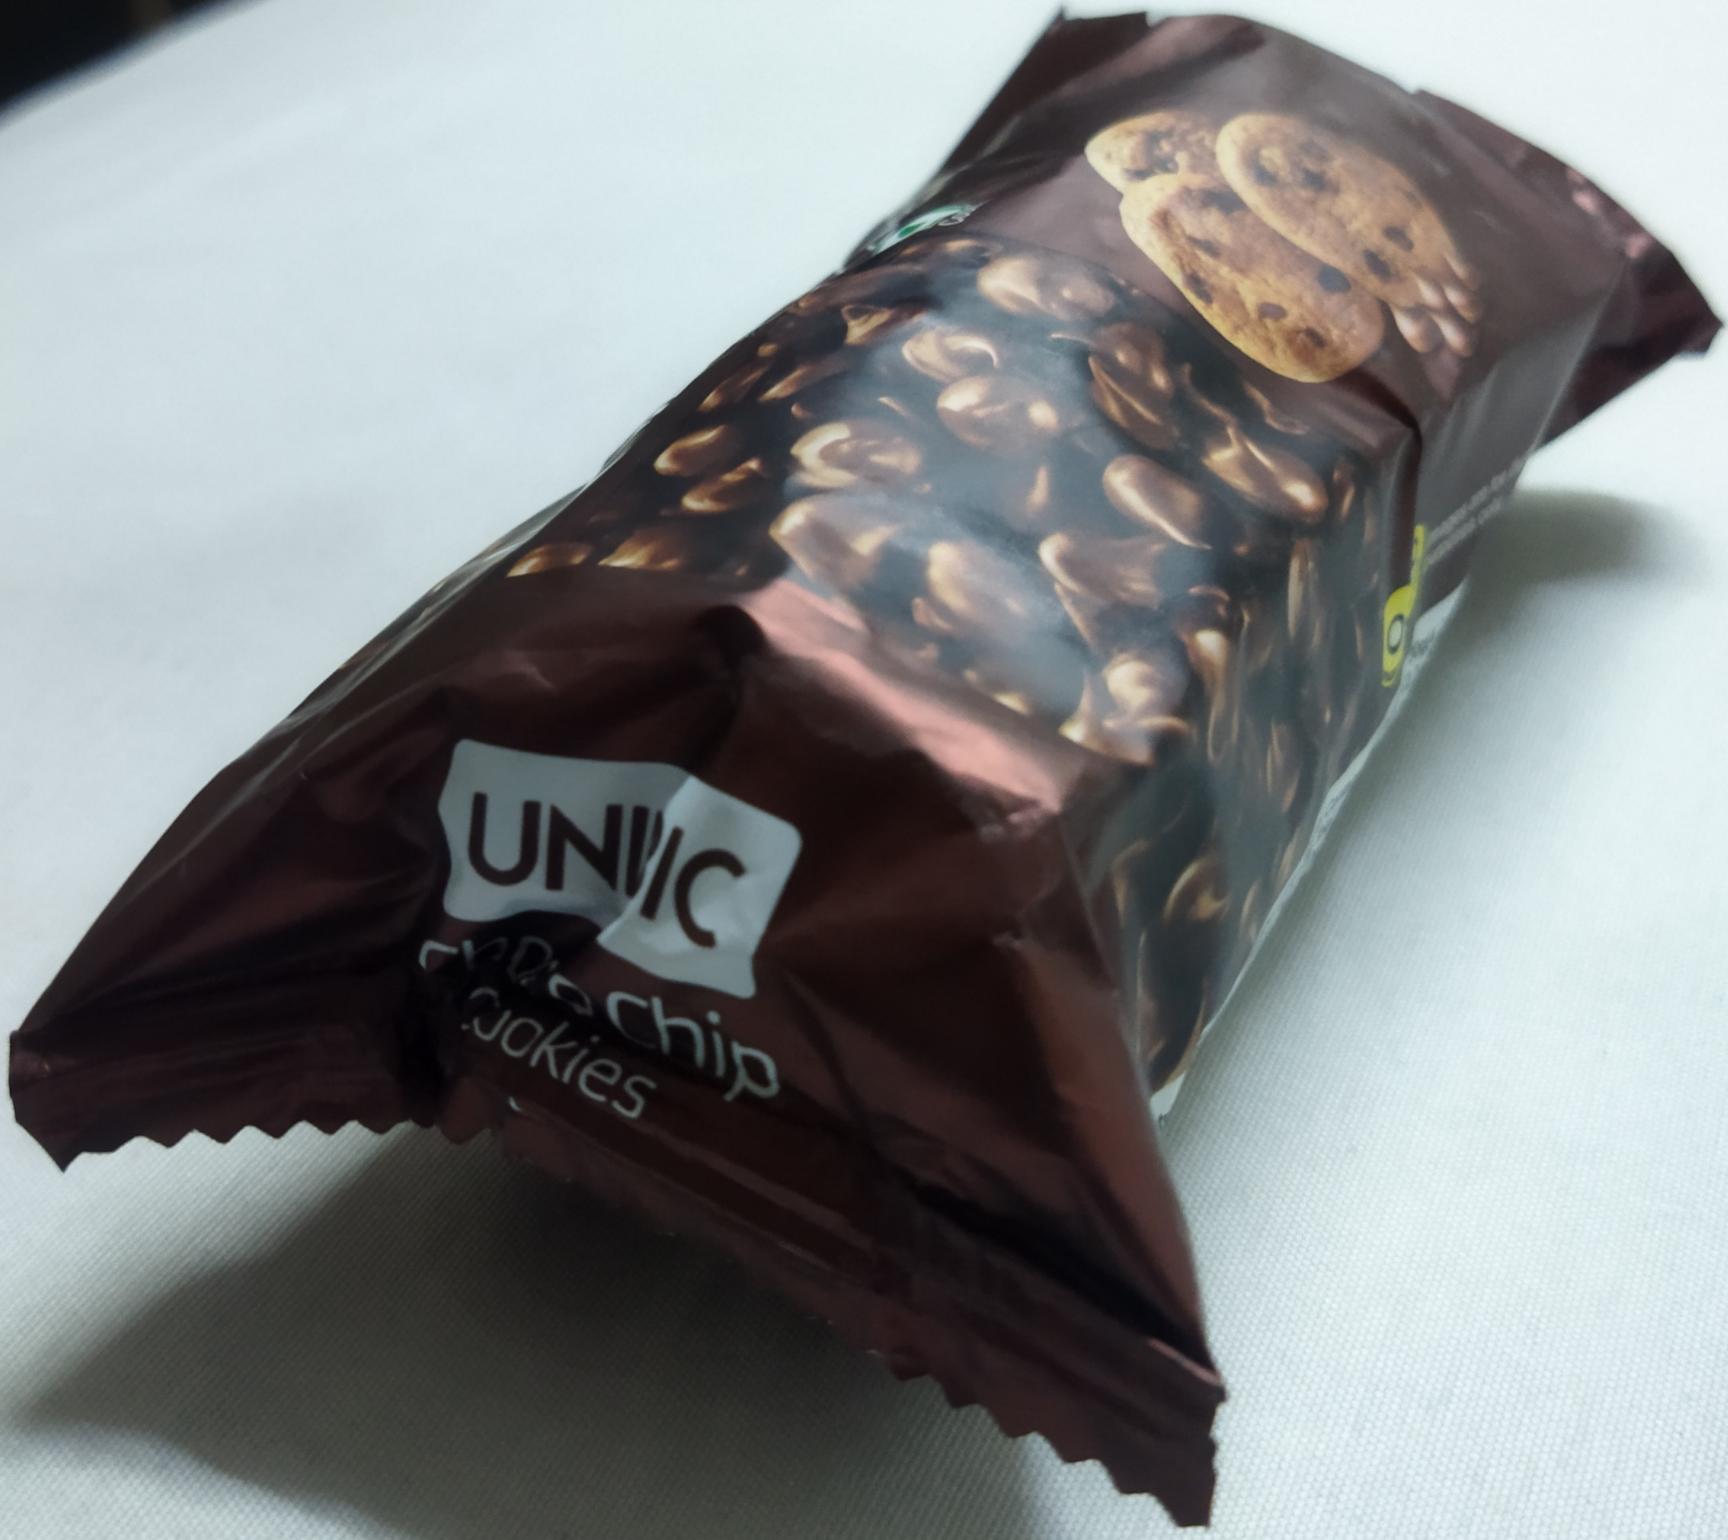
Label: plastics